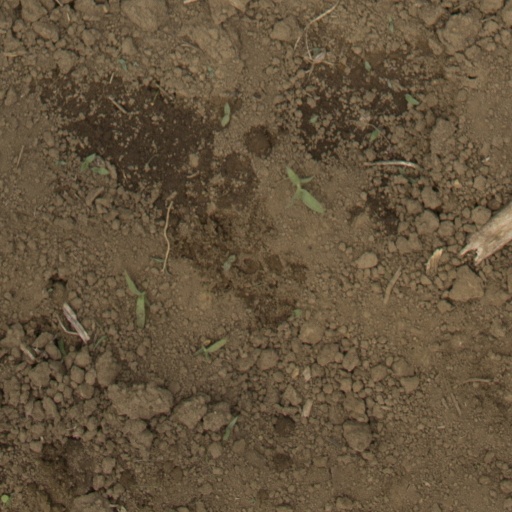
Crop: Jerusalem artichoke